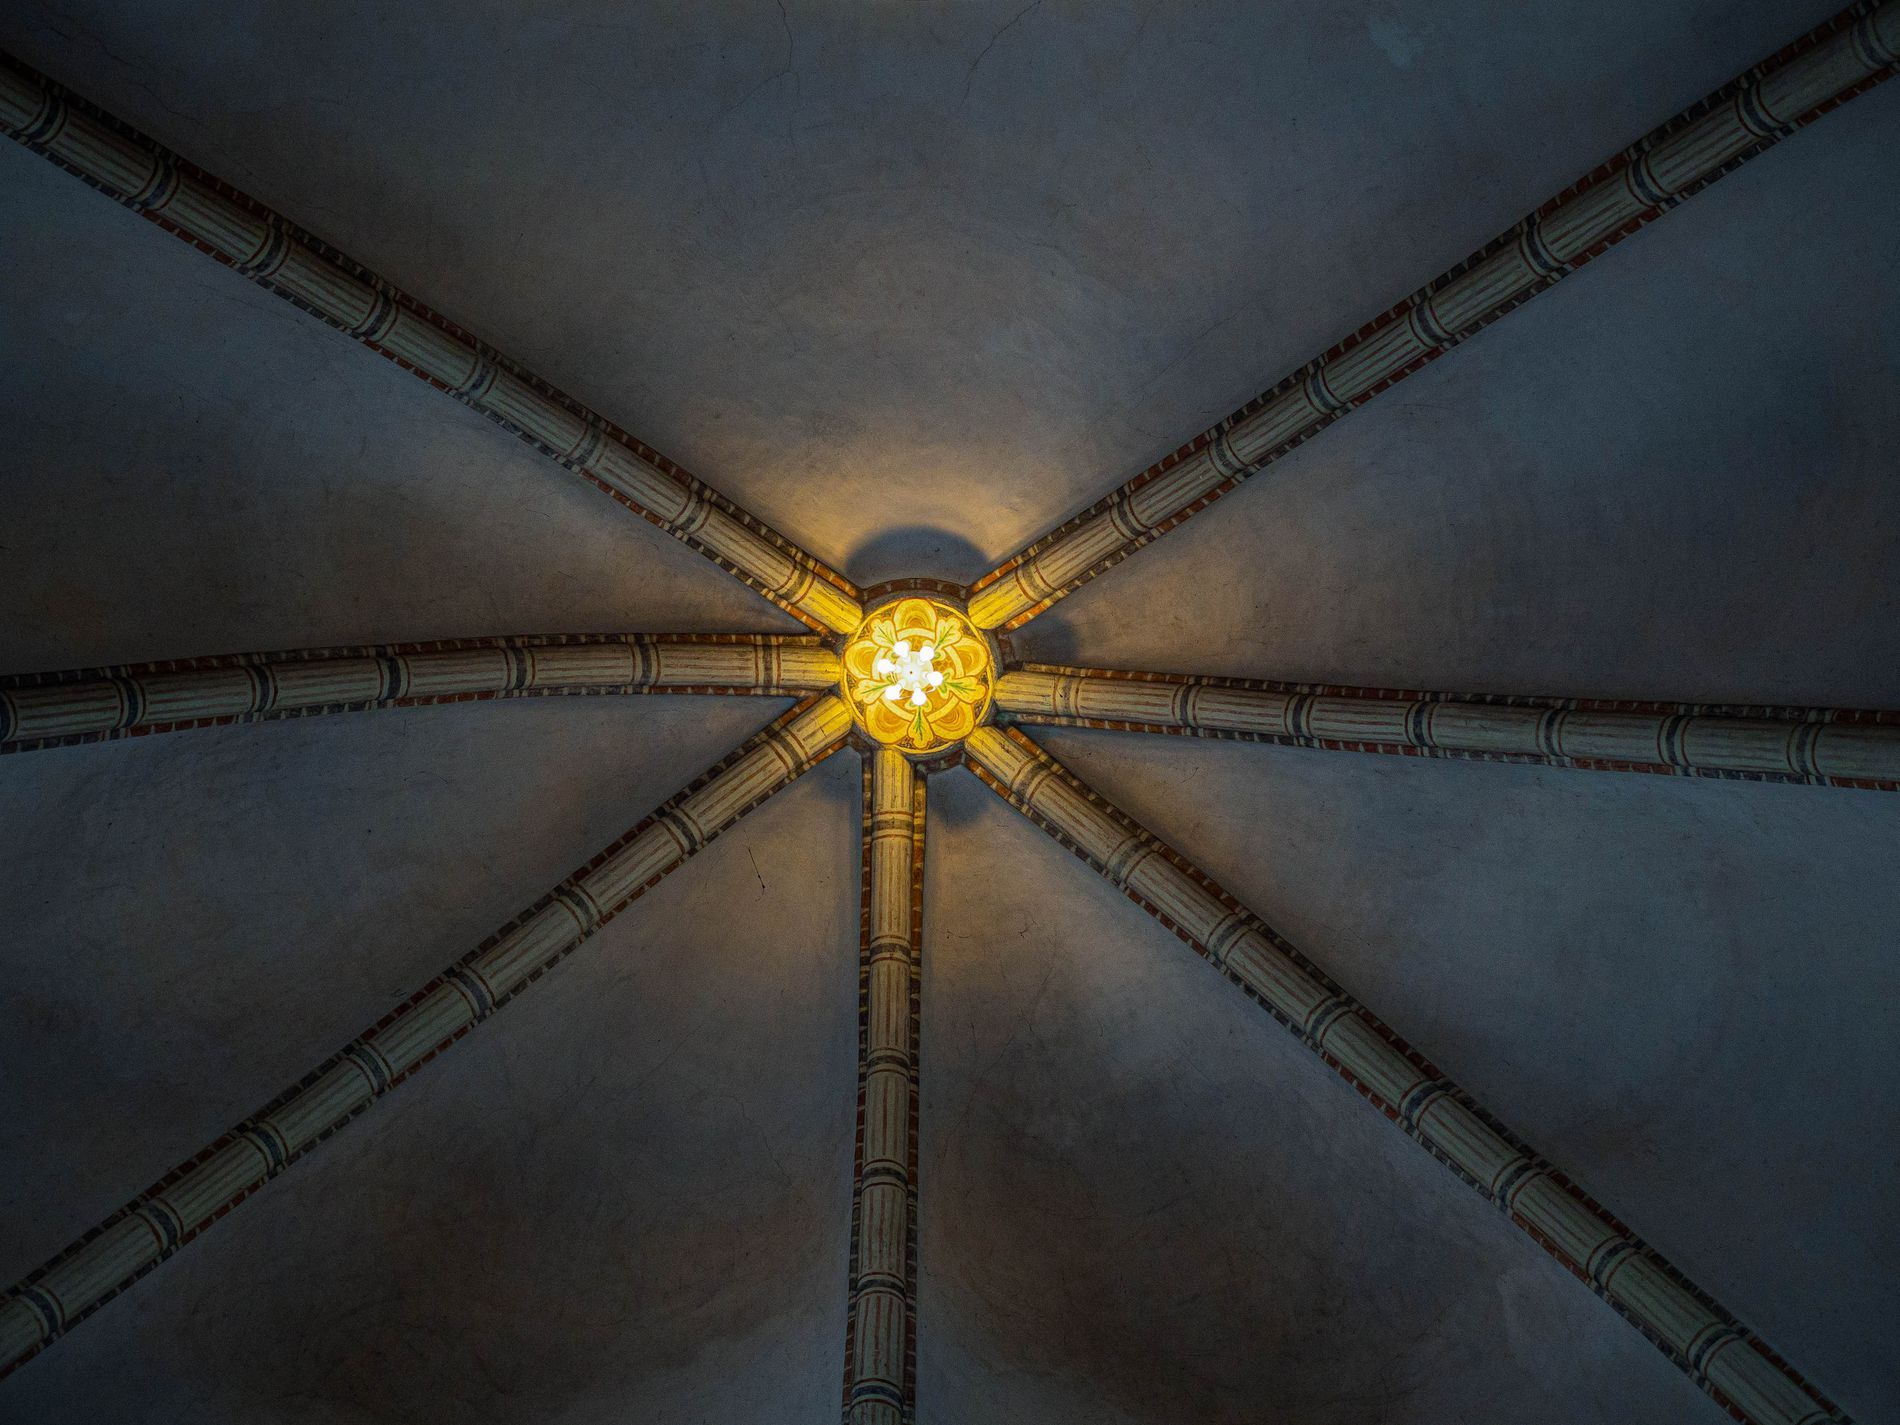
The Cozy Ceiling
The photo shows a ceiling, likely in a room, with a design on it. At the center of the design, six light bulbs are turned on. The design has a pattern of colors.
The photo is taken from a low angle, looking up at the ceiling. The color palette is soft, with the gray ceiling, red and black design,  and the yellow light, making the photo feel cozy. The light is coming from the ceiling.
Labels: Architecture, Vault Ceiling, Field Hockey, Field Hockey Stick, Hockey, Sport, Ceiling, Design, Light Bulbs
Camera: OLYMPUS CORPORATION E-M10MarkII
Lens: OLYMPUS M.25mm F1.8
Aperture: F1.8
Exposure: 1/800 sec
ISO: 500
Focal length: 25.0 mm